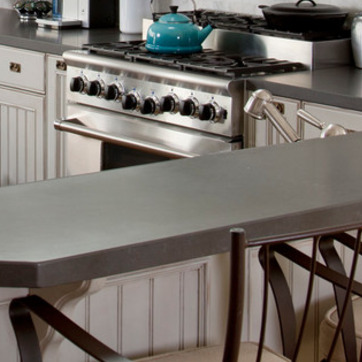
Material: polishedstone